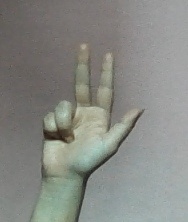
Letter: al